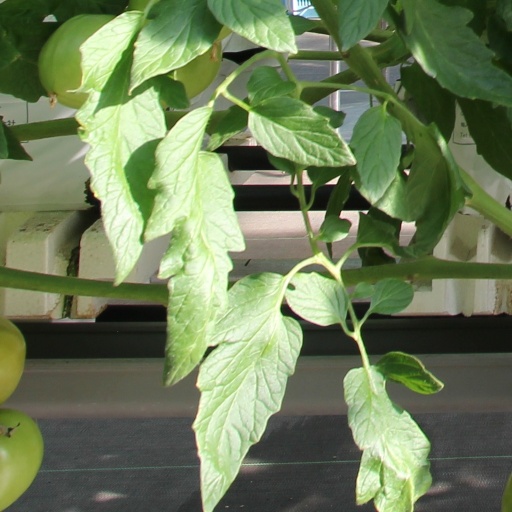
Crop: tomato